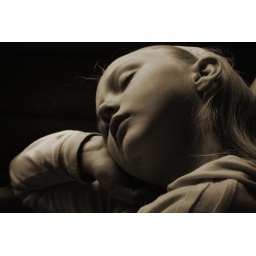
sleeping in the car